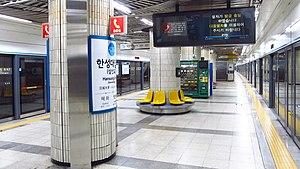
Université de Hansung est une station sur la ligne 4 du métro de Séoul, dans l'arrondissement de Seongbuk-gu. Elle est aussi appelée Samseongyo. L'université éponyme se situe à un peu plus d'un demi-kilomètre de la station.